2023 Trooping the Colour

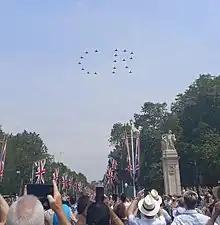
Eighteen RAF Typhoon fighters form the letters "CR" during the flypast.

Following the trooping at the Horse Guards Parade, the royal family took part in the return procession that escorted them back to Buckingham Palace. The King's Troop, Royal Horse Artillery fired a 41 gun salute from St James' Park while at the Tower of London, the Honourable Artillery Company fired 62 guns. At 1 pm, the royal family made a balcony appearance and watched a flypast; this was the event that had originally been scheduled for the coronation on 6 May, but had been curtailed by poor weather. Seventy aircraft from all three Armed Service participated. The contingrent of helicopters were followed by a Supermarine Spitfire, Hawker Hurricane and Avro Lancaster of the Battle of Britain Memorial Flight. Notable elements of the flypast included three C-130 Hercules transports on their last mission before retirement and eighteen Eurofighter Typhoons flying in a "CR" formation. The final element consisted of the newest RAF aircraft, the Dassault Envoy IV VIP transport, which was flanked by the Red Arrows display team trailing red, white and blue smoke.